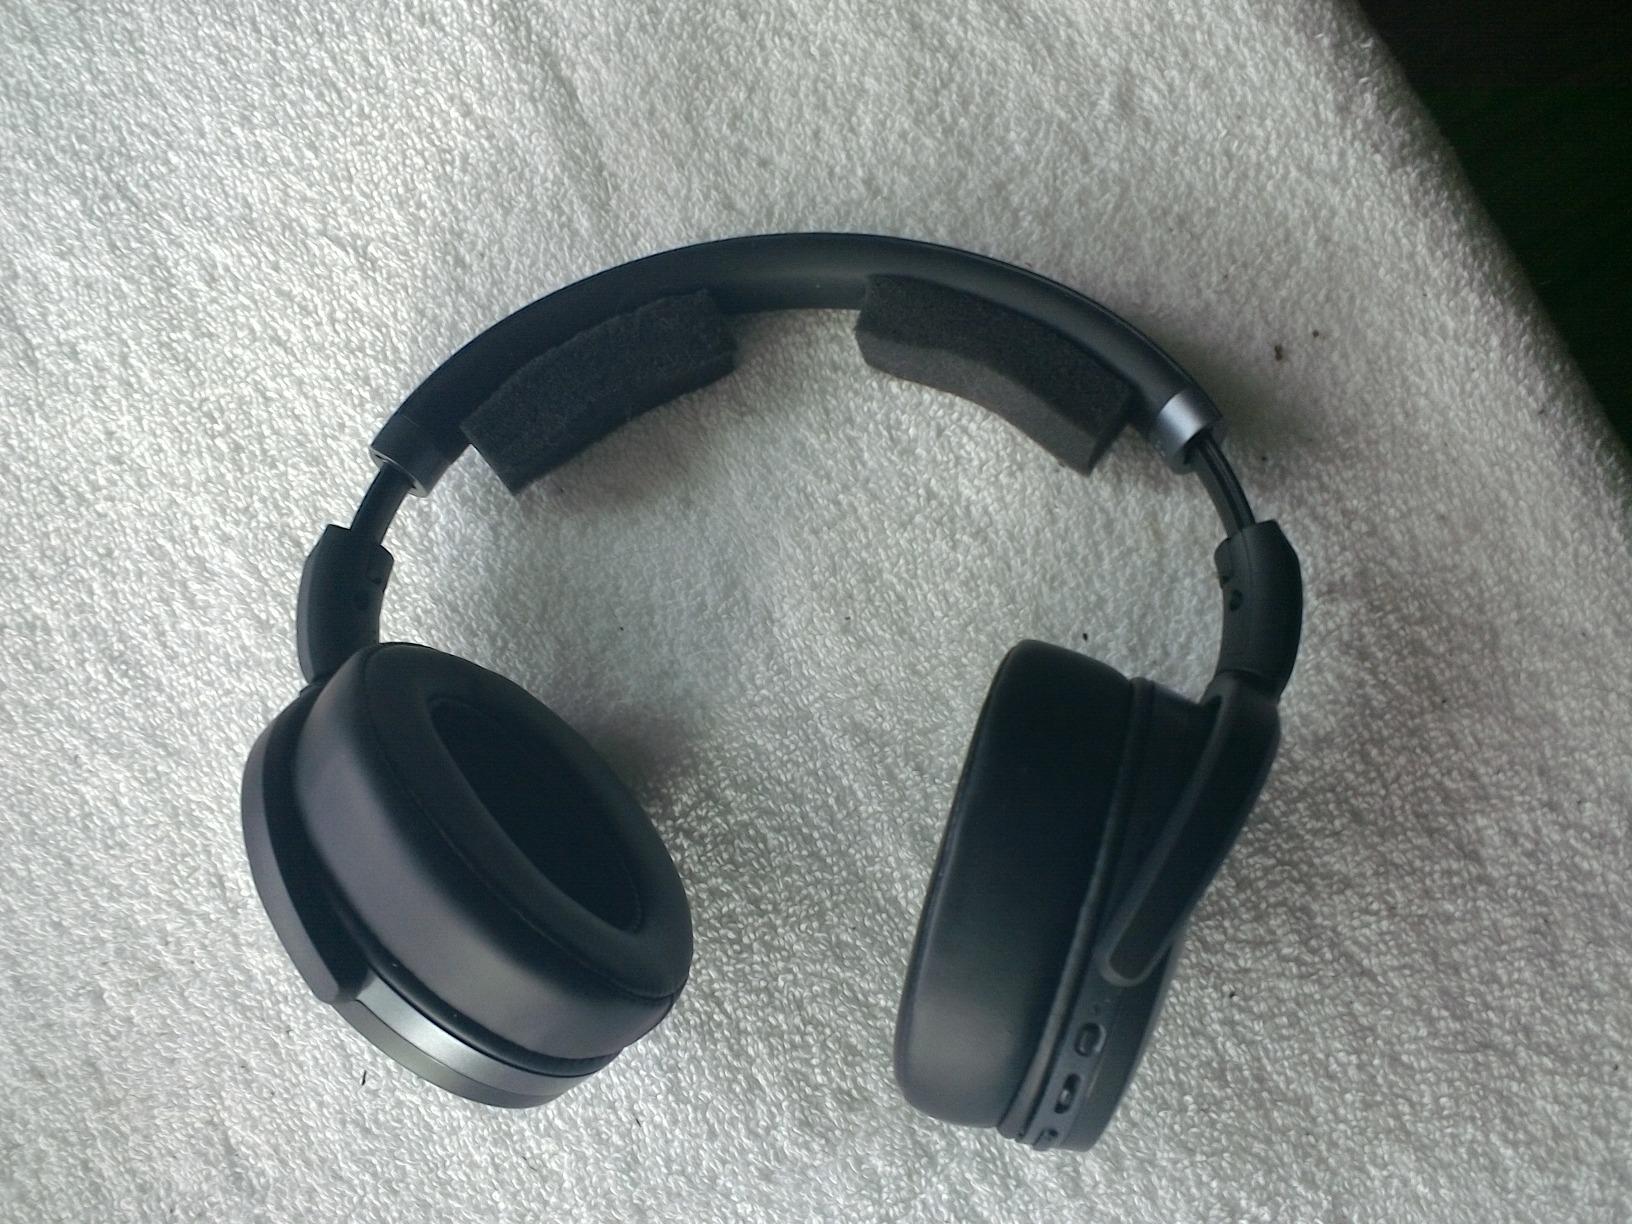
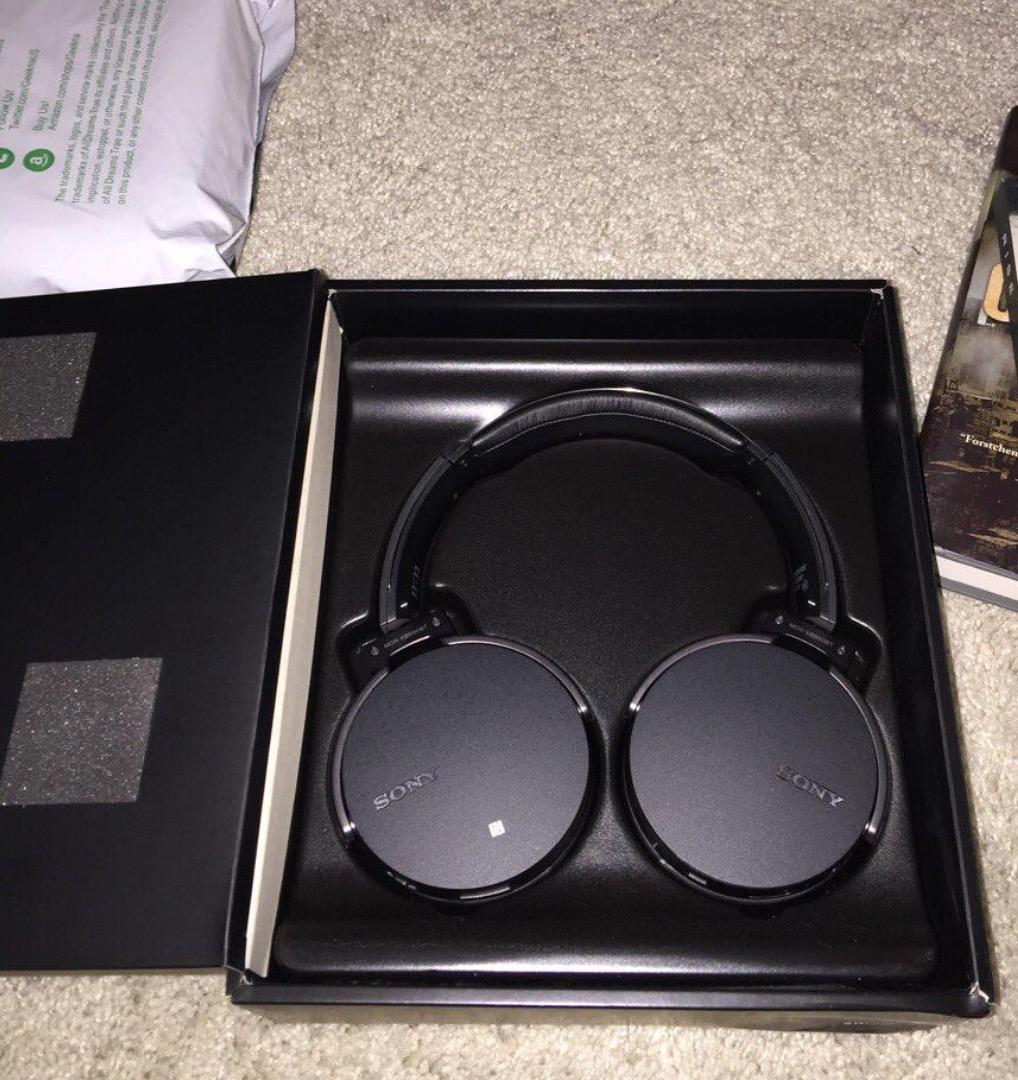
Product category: headphones
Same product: no